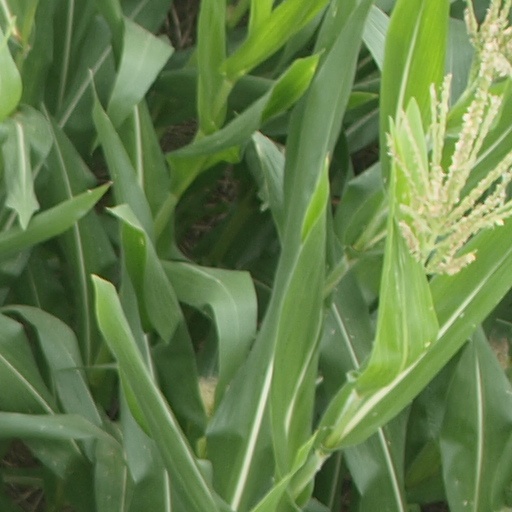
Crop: maize; corn